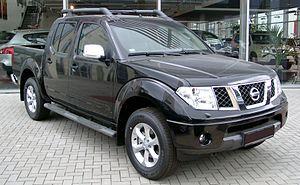
Le Nissan Navara est un pick-up tout terrain fabriqué par le constructeur japonais Nissan depuis 1986. Jusqu'à présent, quatre générations se sont succédé, portant le nombre total de véhicules vendus à plus de 4 millions. Il est commercialisé dans plus de 180 pays. Ces quatre générations ont deux déclinaisons possibles : simple ou double cabine. Le nom du véhicule vient de la région espagnole Navarre, au nord du pays.